Dachau–Altomünster railway

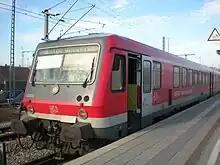
S-Bahn line A with class 628 train to Altomünster

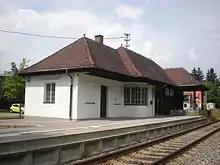
"Schwabhausen (b Dachau)" station building 2013

At the beginning of the year 1900 it was decided to build a railway line from the Munich–Ingolstadt line (now part of the Nuremberg–Munich high-speed line) for the development of the hinterland of Dachau. There were two option for the route: connecting Altomünster via Schwabhausen and Erdweg from Dachau station or connecting Markt Indersdorf from Hebertshausen.